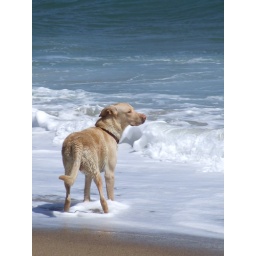
This dog loved running into the wave as they came in